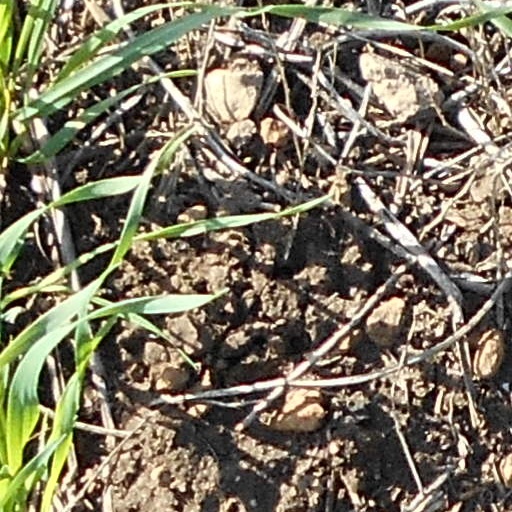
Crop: wheat